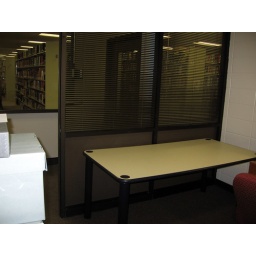
View of the worktable in my office at KSU. The windows overlook the library stacks on the second floor.